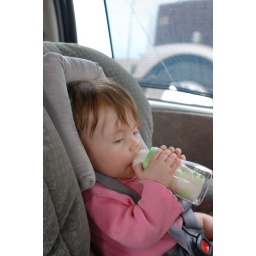
seated in the dining car